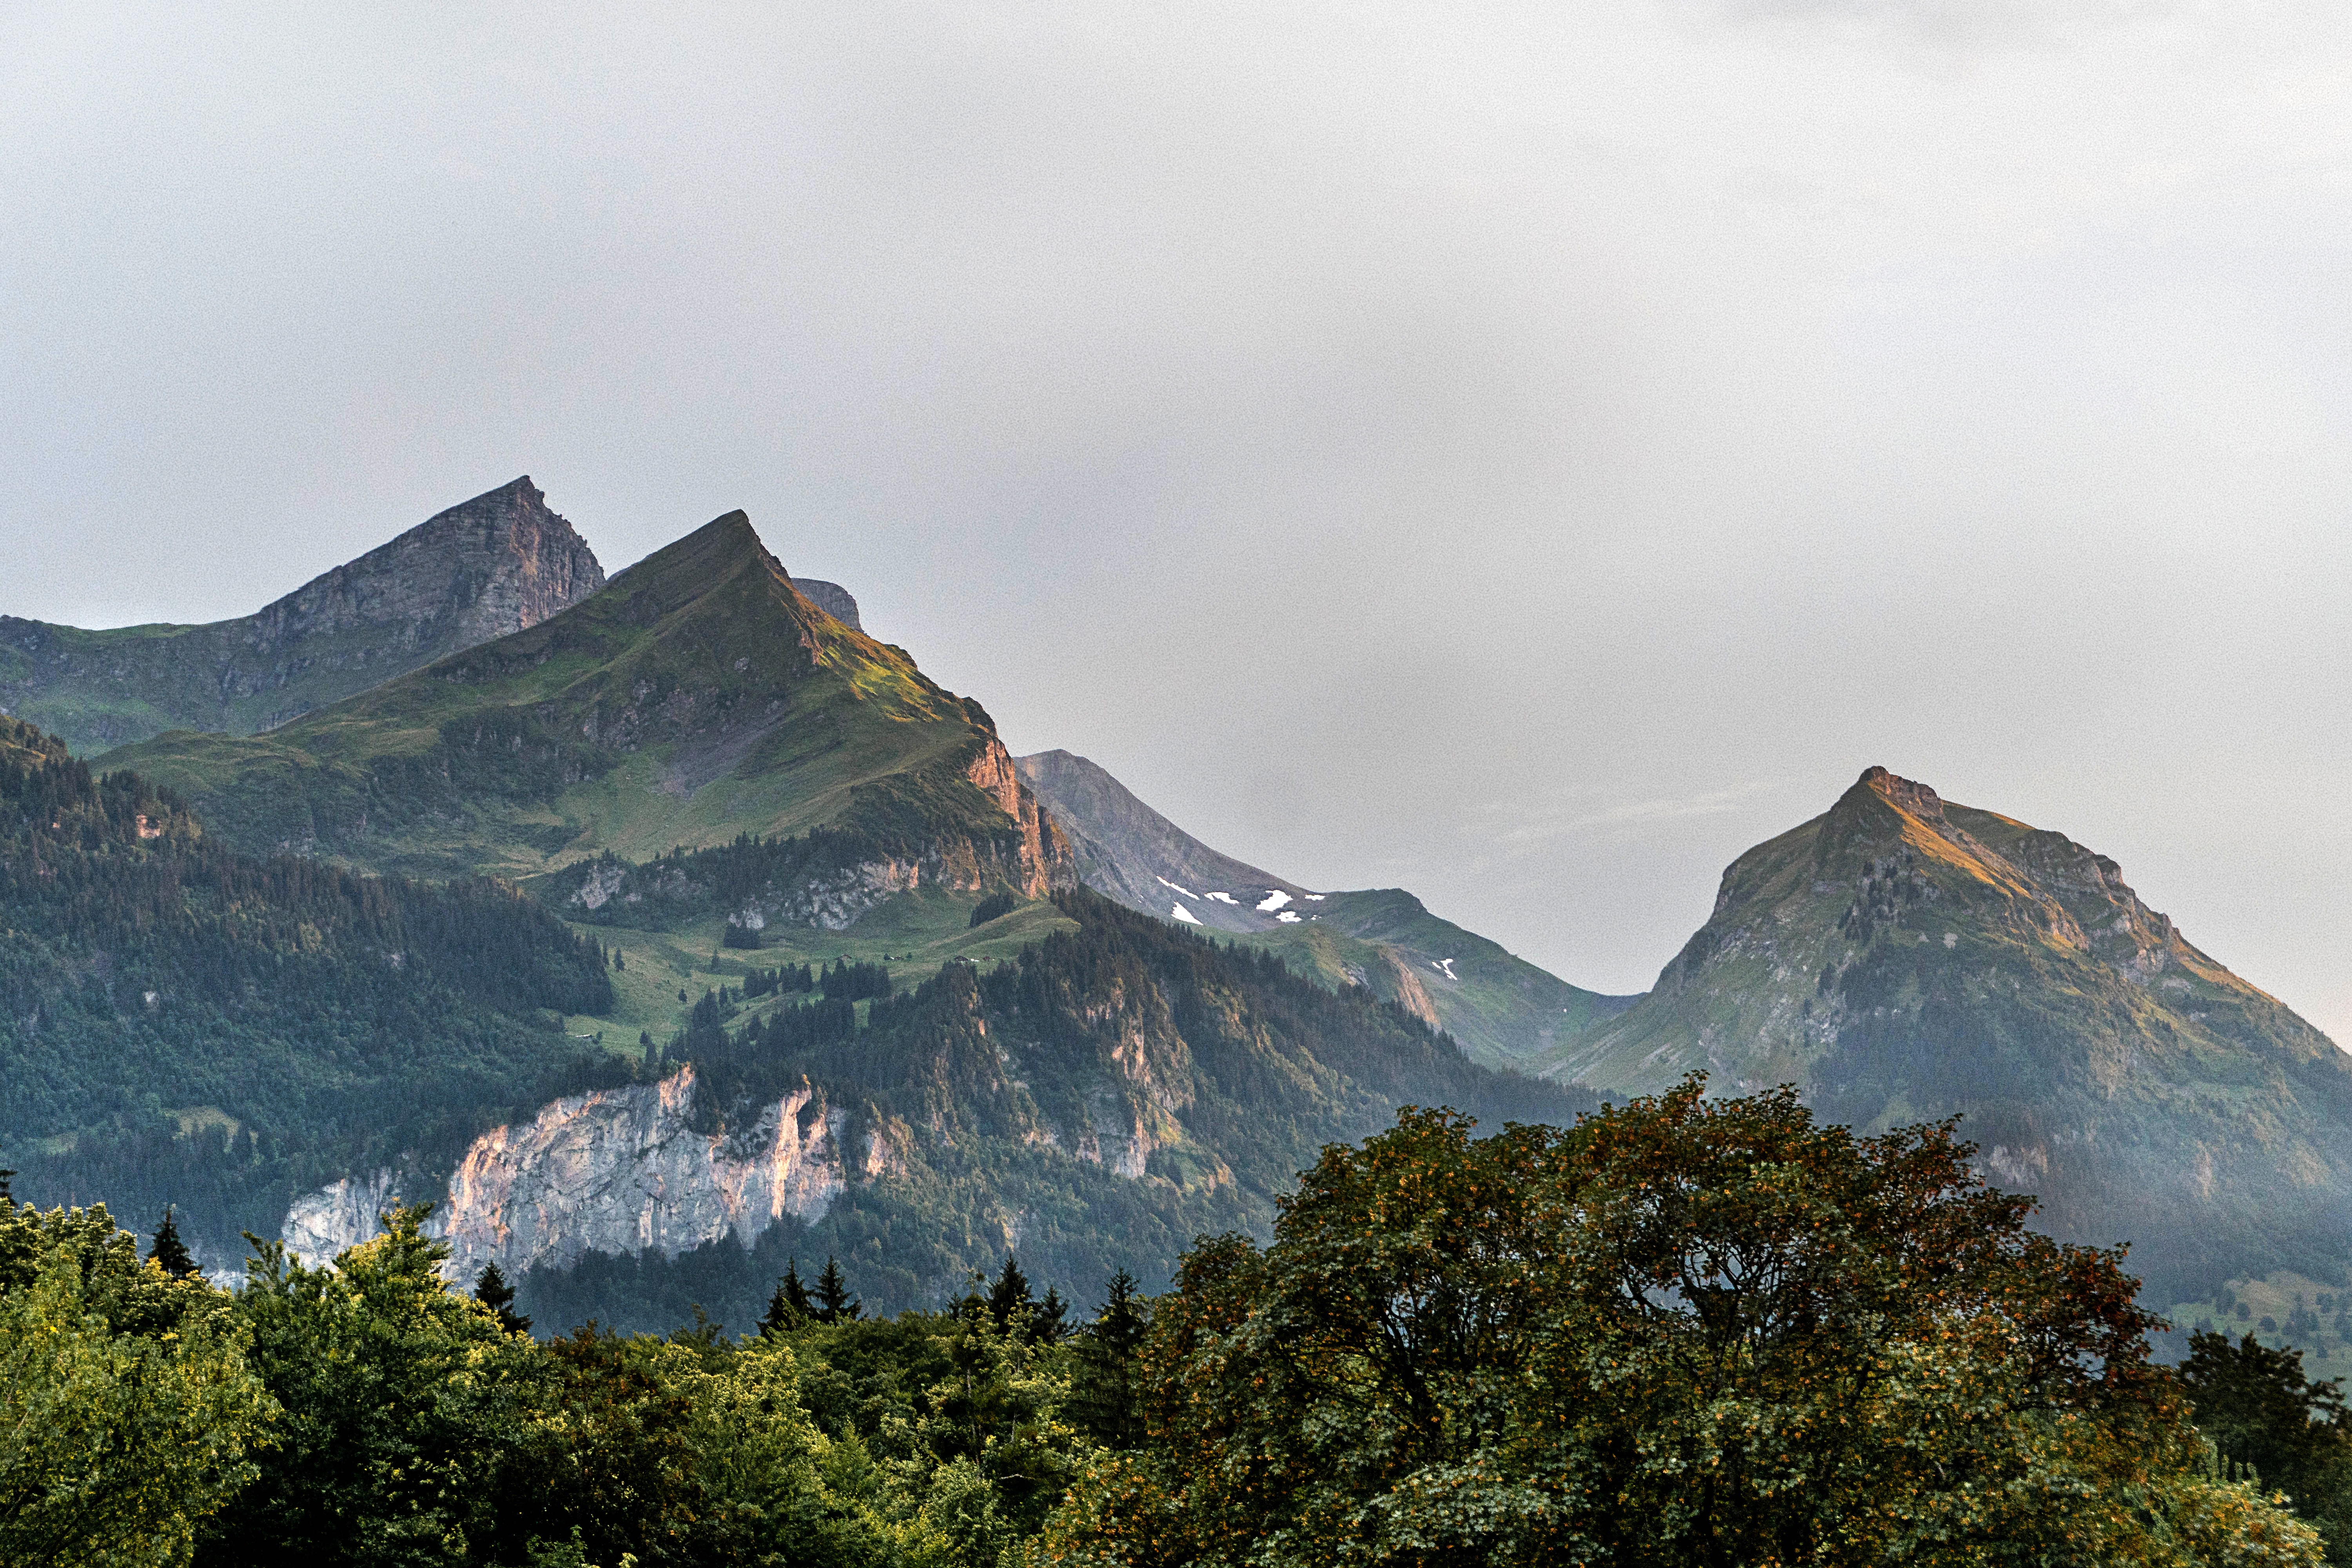
mountainous landforms, mountain, nature, sky, mountain range, wilderness, highland, cloud, mount scenery, ridge, tree, hill station, fell, national park, alps, hill, landscape, meteorological phenomenon, terrain, escarpment, massif, elevation, rock, summit